Double play

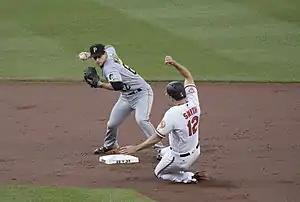
After stepping on second base, Pittsburgh Pirates infielder Max Moroff throws to first base to complete a double play as Baltimore Orioles baserunner Seth Smith slides into the base

In baseball and softball, a double play (denoted as DP in baseball statistics) is the act of making two outs during the same continuous play. Double plays can occur any time there is at least one baserunner and fewer than two outs.